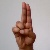
The image shows a hand gesture representing the letter 'U' in Indian Sign Language.